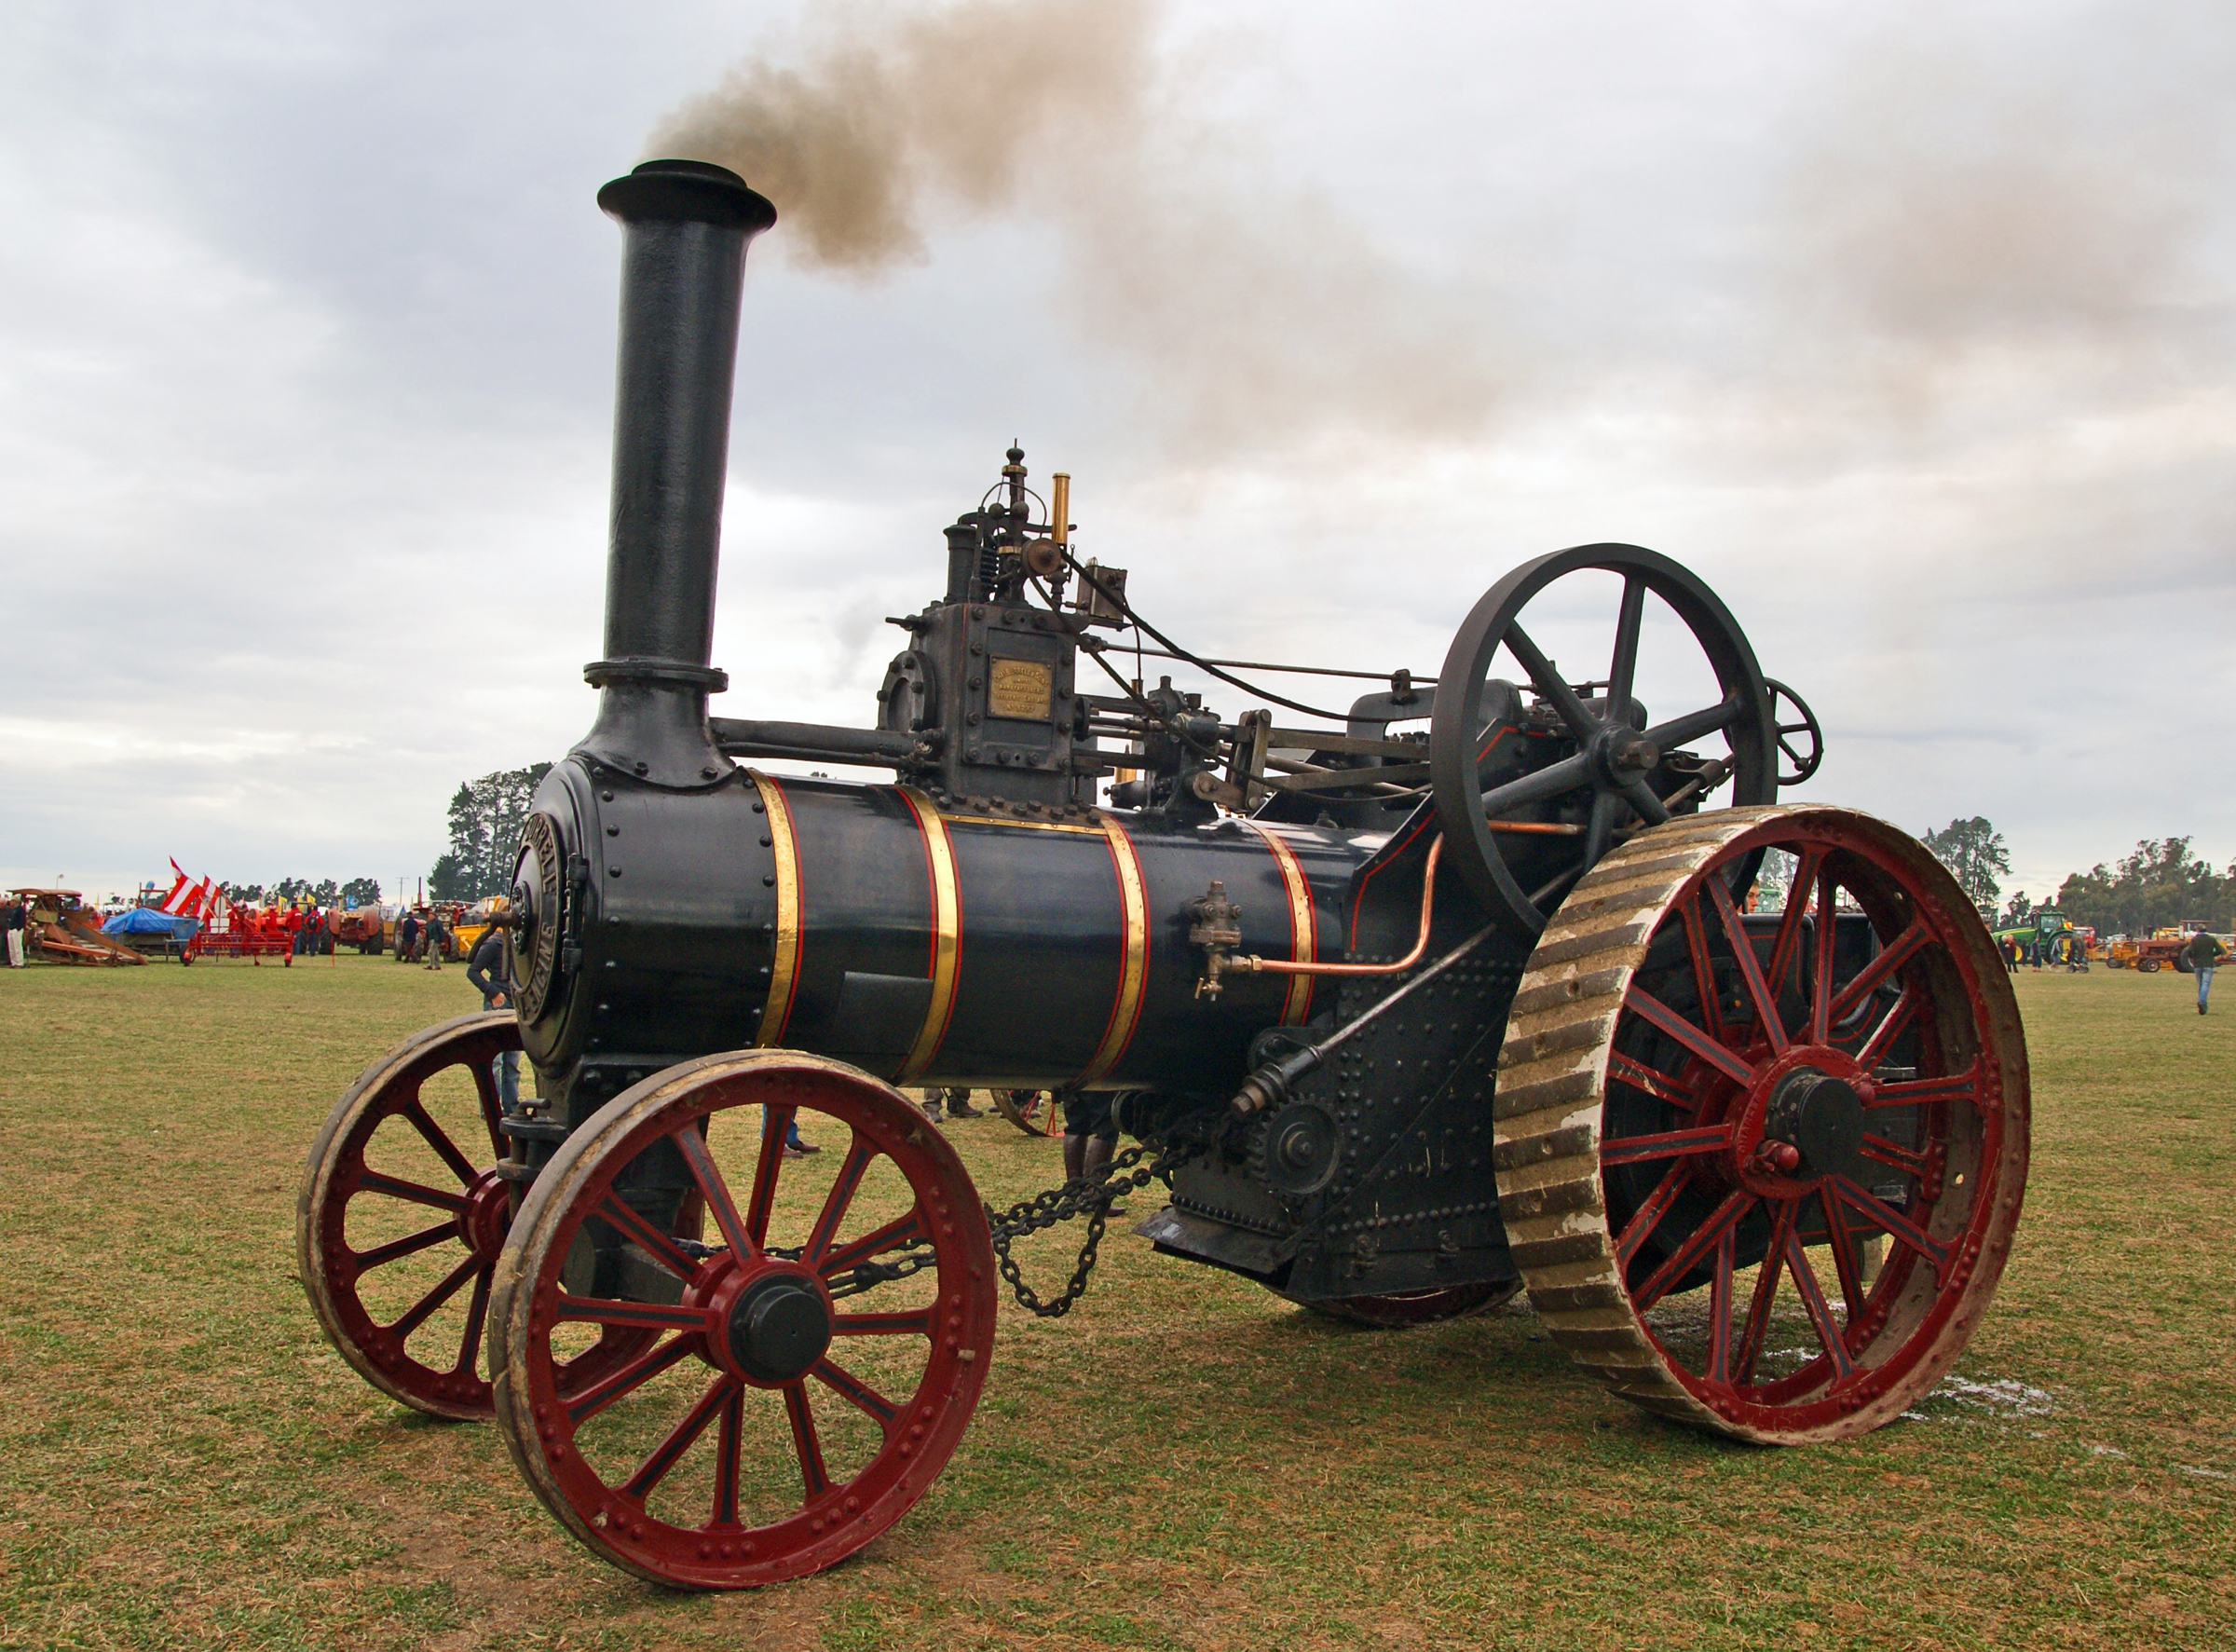
wheel, steam, red, farming, vehicle, publicdomain, steam engine, cannon, farmequiment, countryfair, steamdrivenengines, tractionenginerallys, traction, steamroadvehicles, oldstylefarming, tractors, rally, burrelltractionengine, automotive engine part